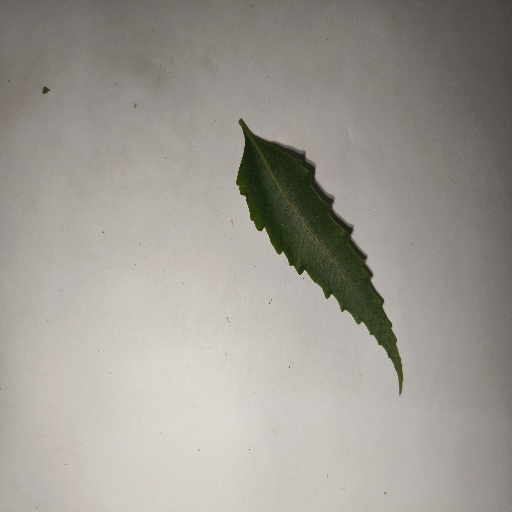
Species: Neem
Leaf condition: Healthy Leaf